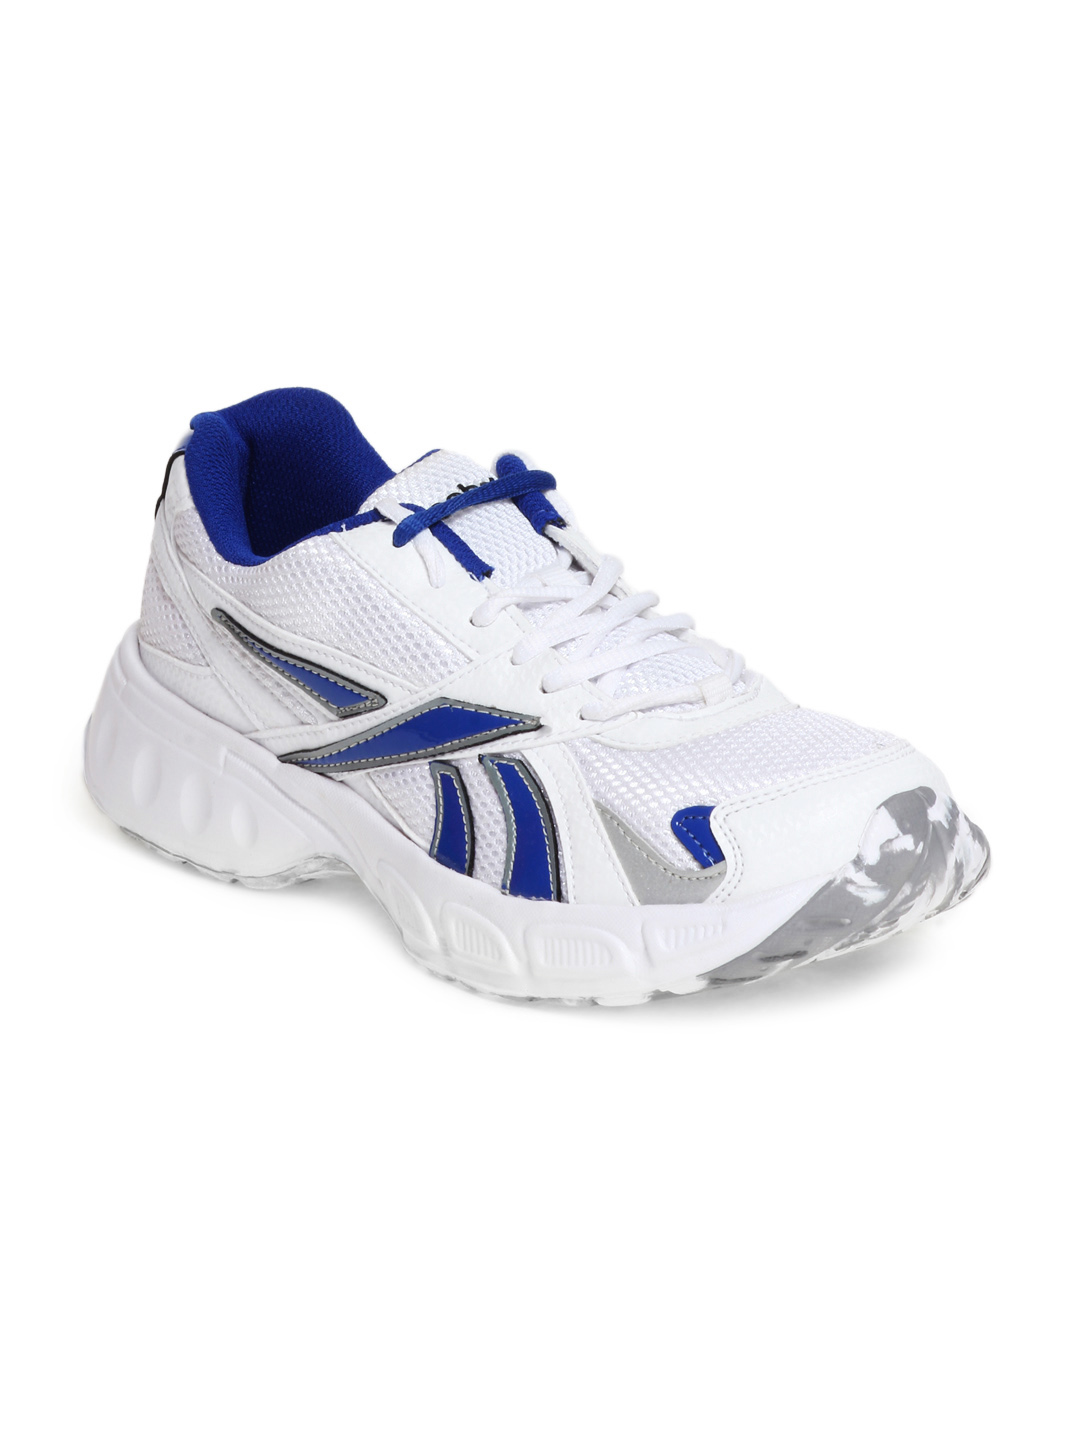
Reebok Men White Spectra Run Sports Shoes
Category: Footwear / Shoes / Sports Shoes
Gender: Men
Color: White
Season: Summer 2012
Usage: Sports